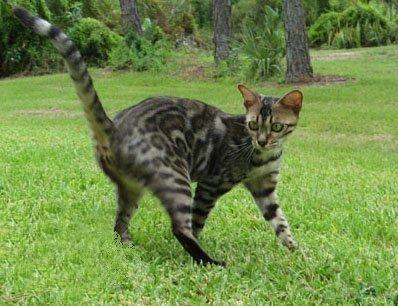
Bengal